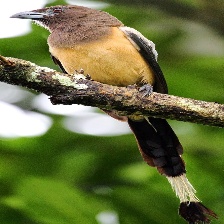
Species: RUFOUS TREPE
Scientific name: DENDROCITTA VAGABUNDA